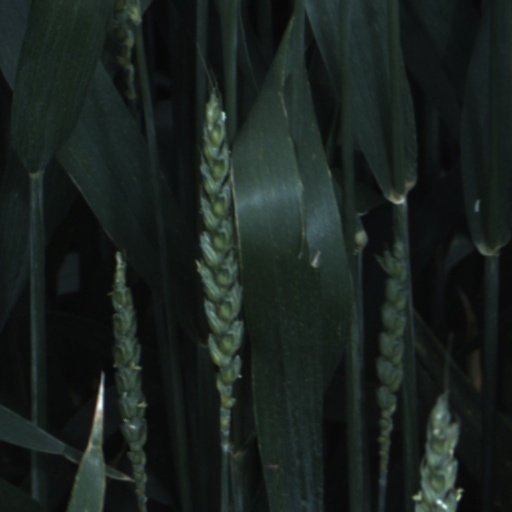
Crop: wheat